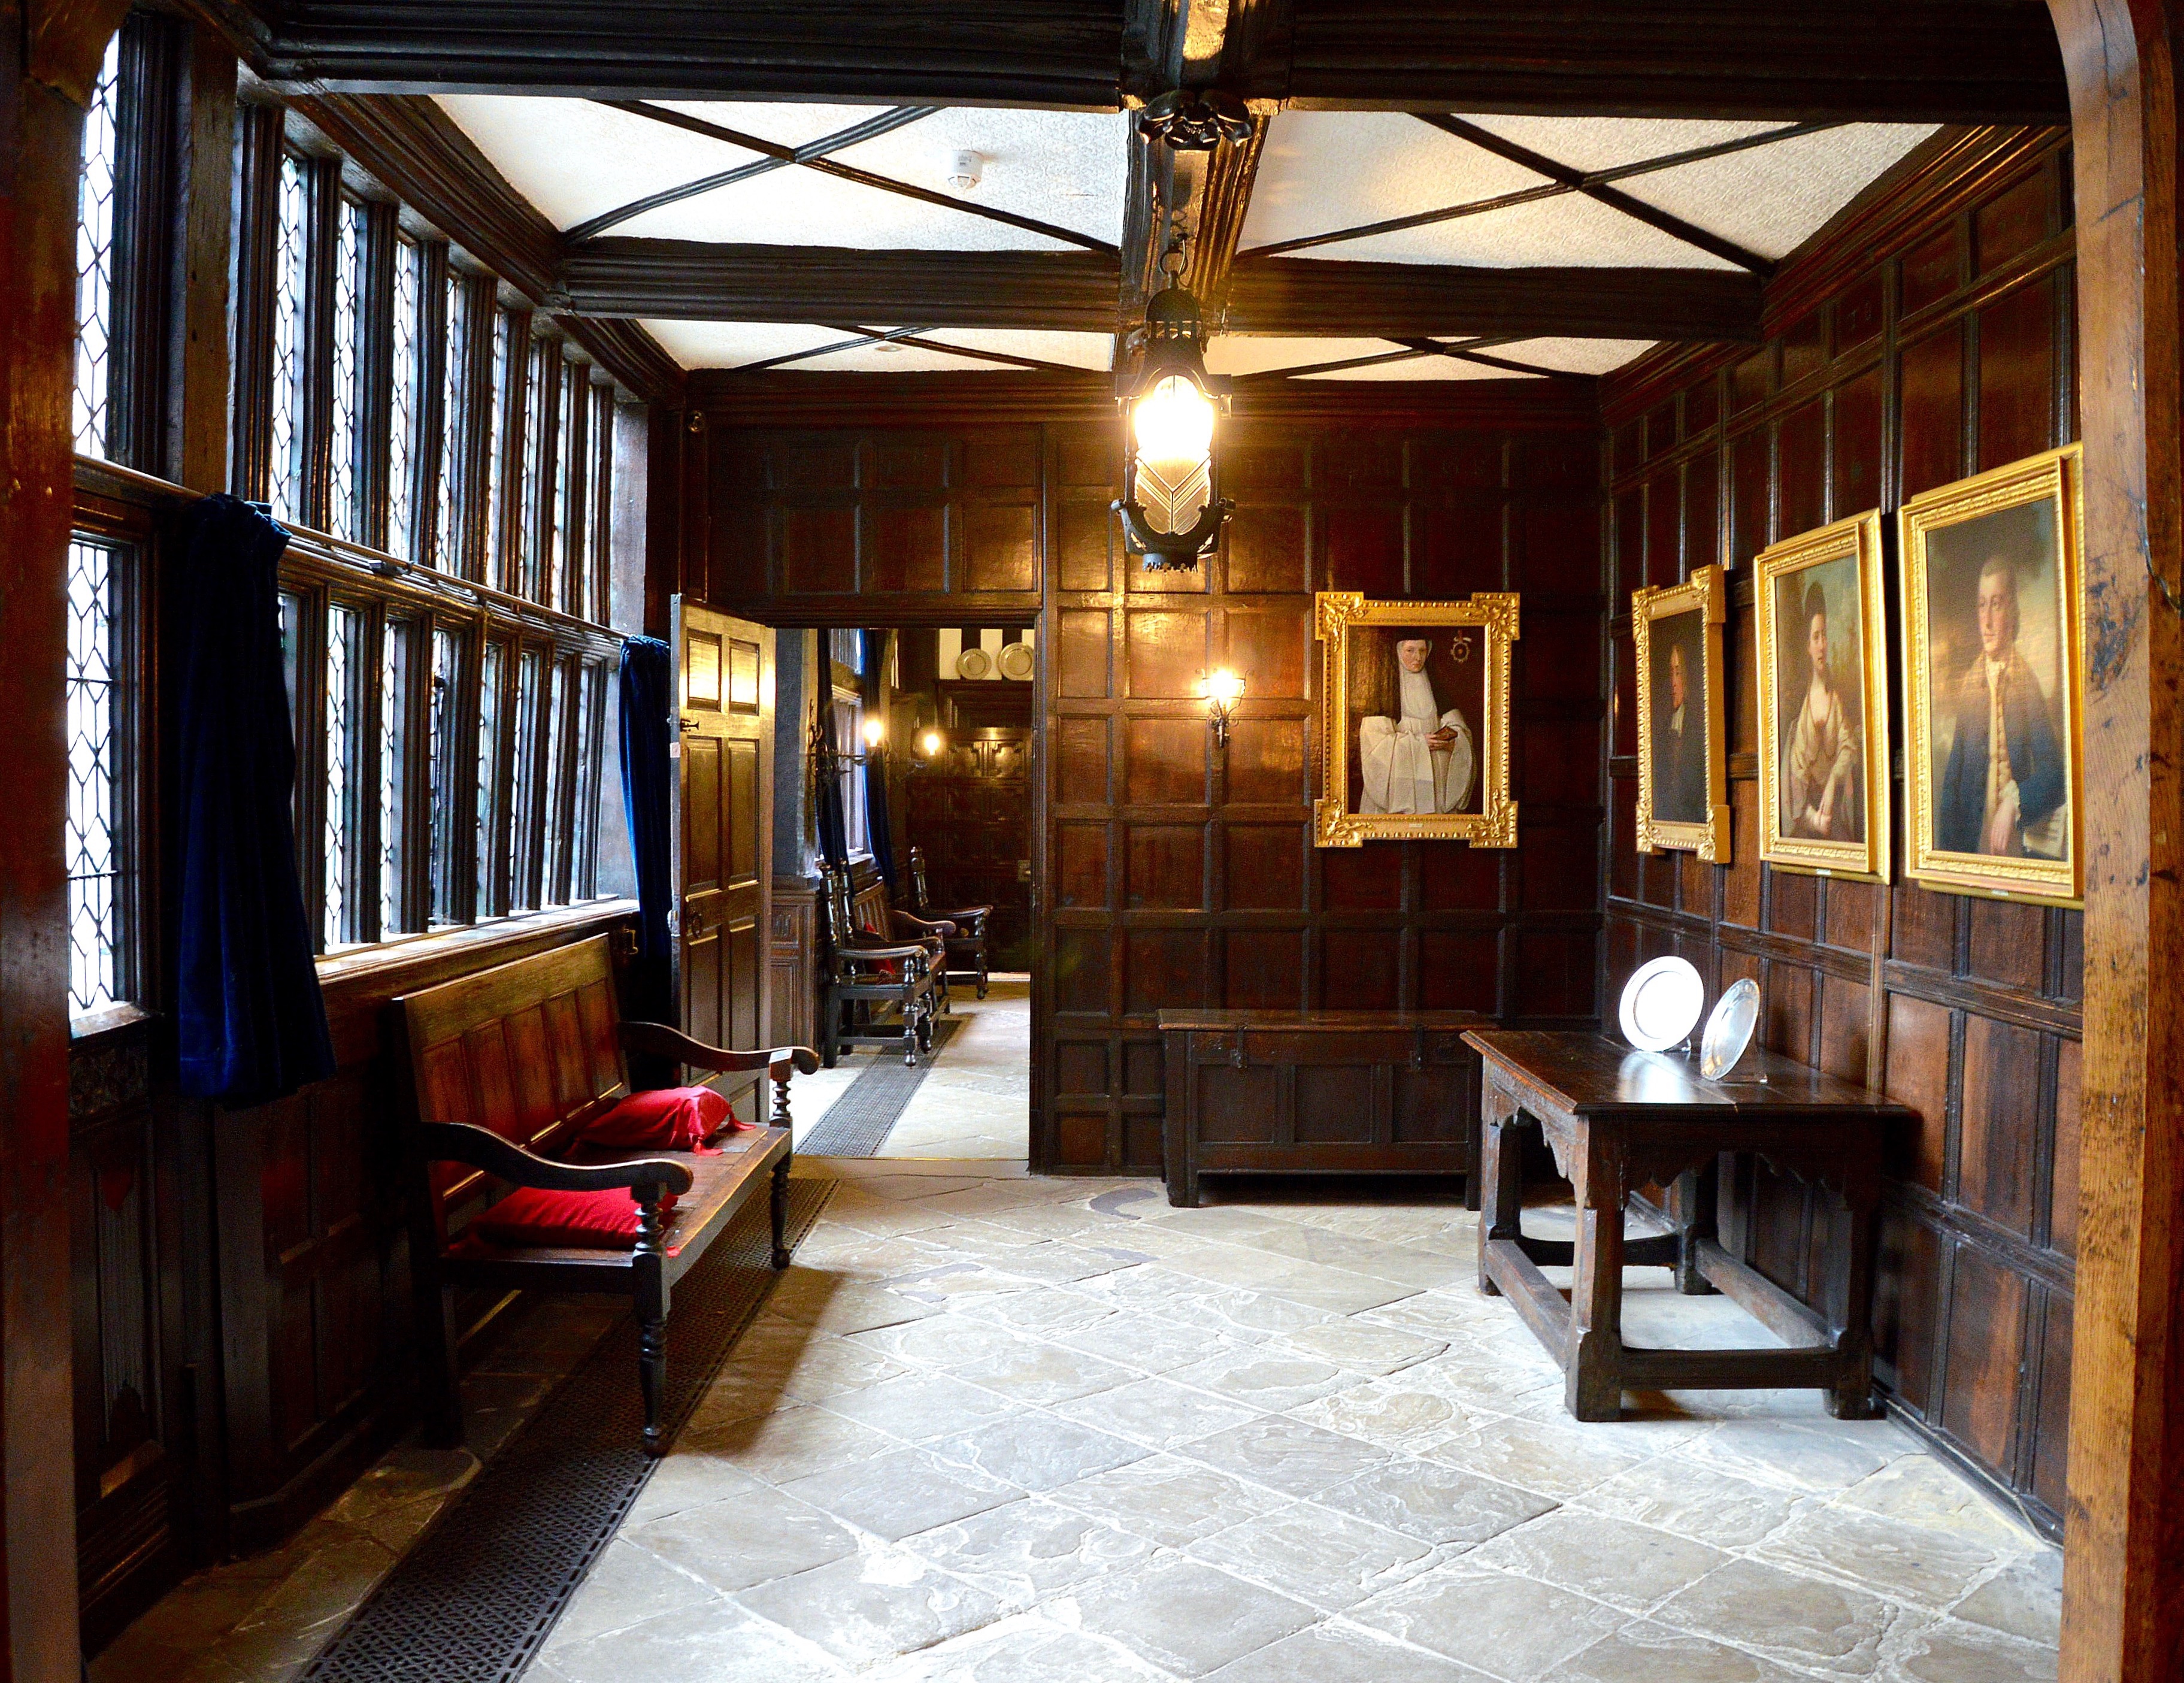
table, wood, mansion, house, floor, seat, building, home, ceiling, hall, cottage, indoor, property, nikon, room, door, interior design, greatermanchester, windows, farmhouse, oak, portraits, history, cushions, paintings, estate, frames, panels, plates, nikond3200, tamron16300mm, stockport, davenport, bramallhall, tudormansion, bramall, oakpanels, lesserhall